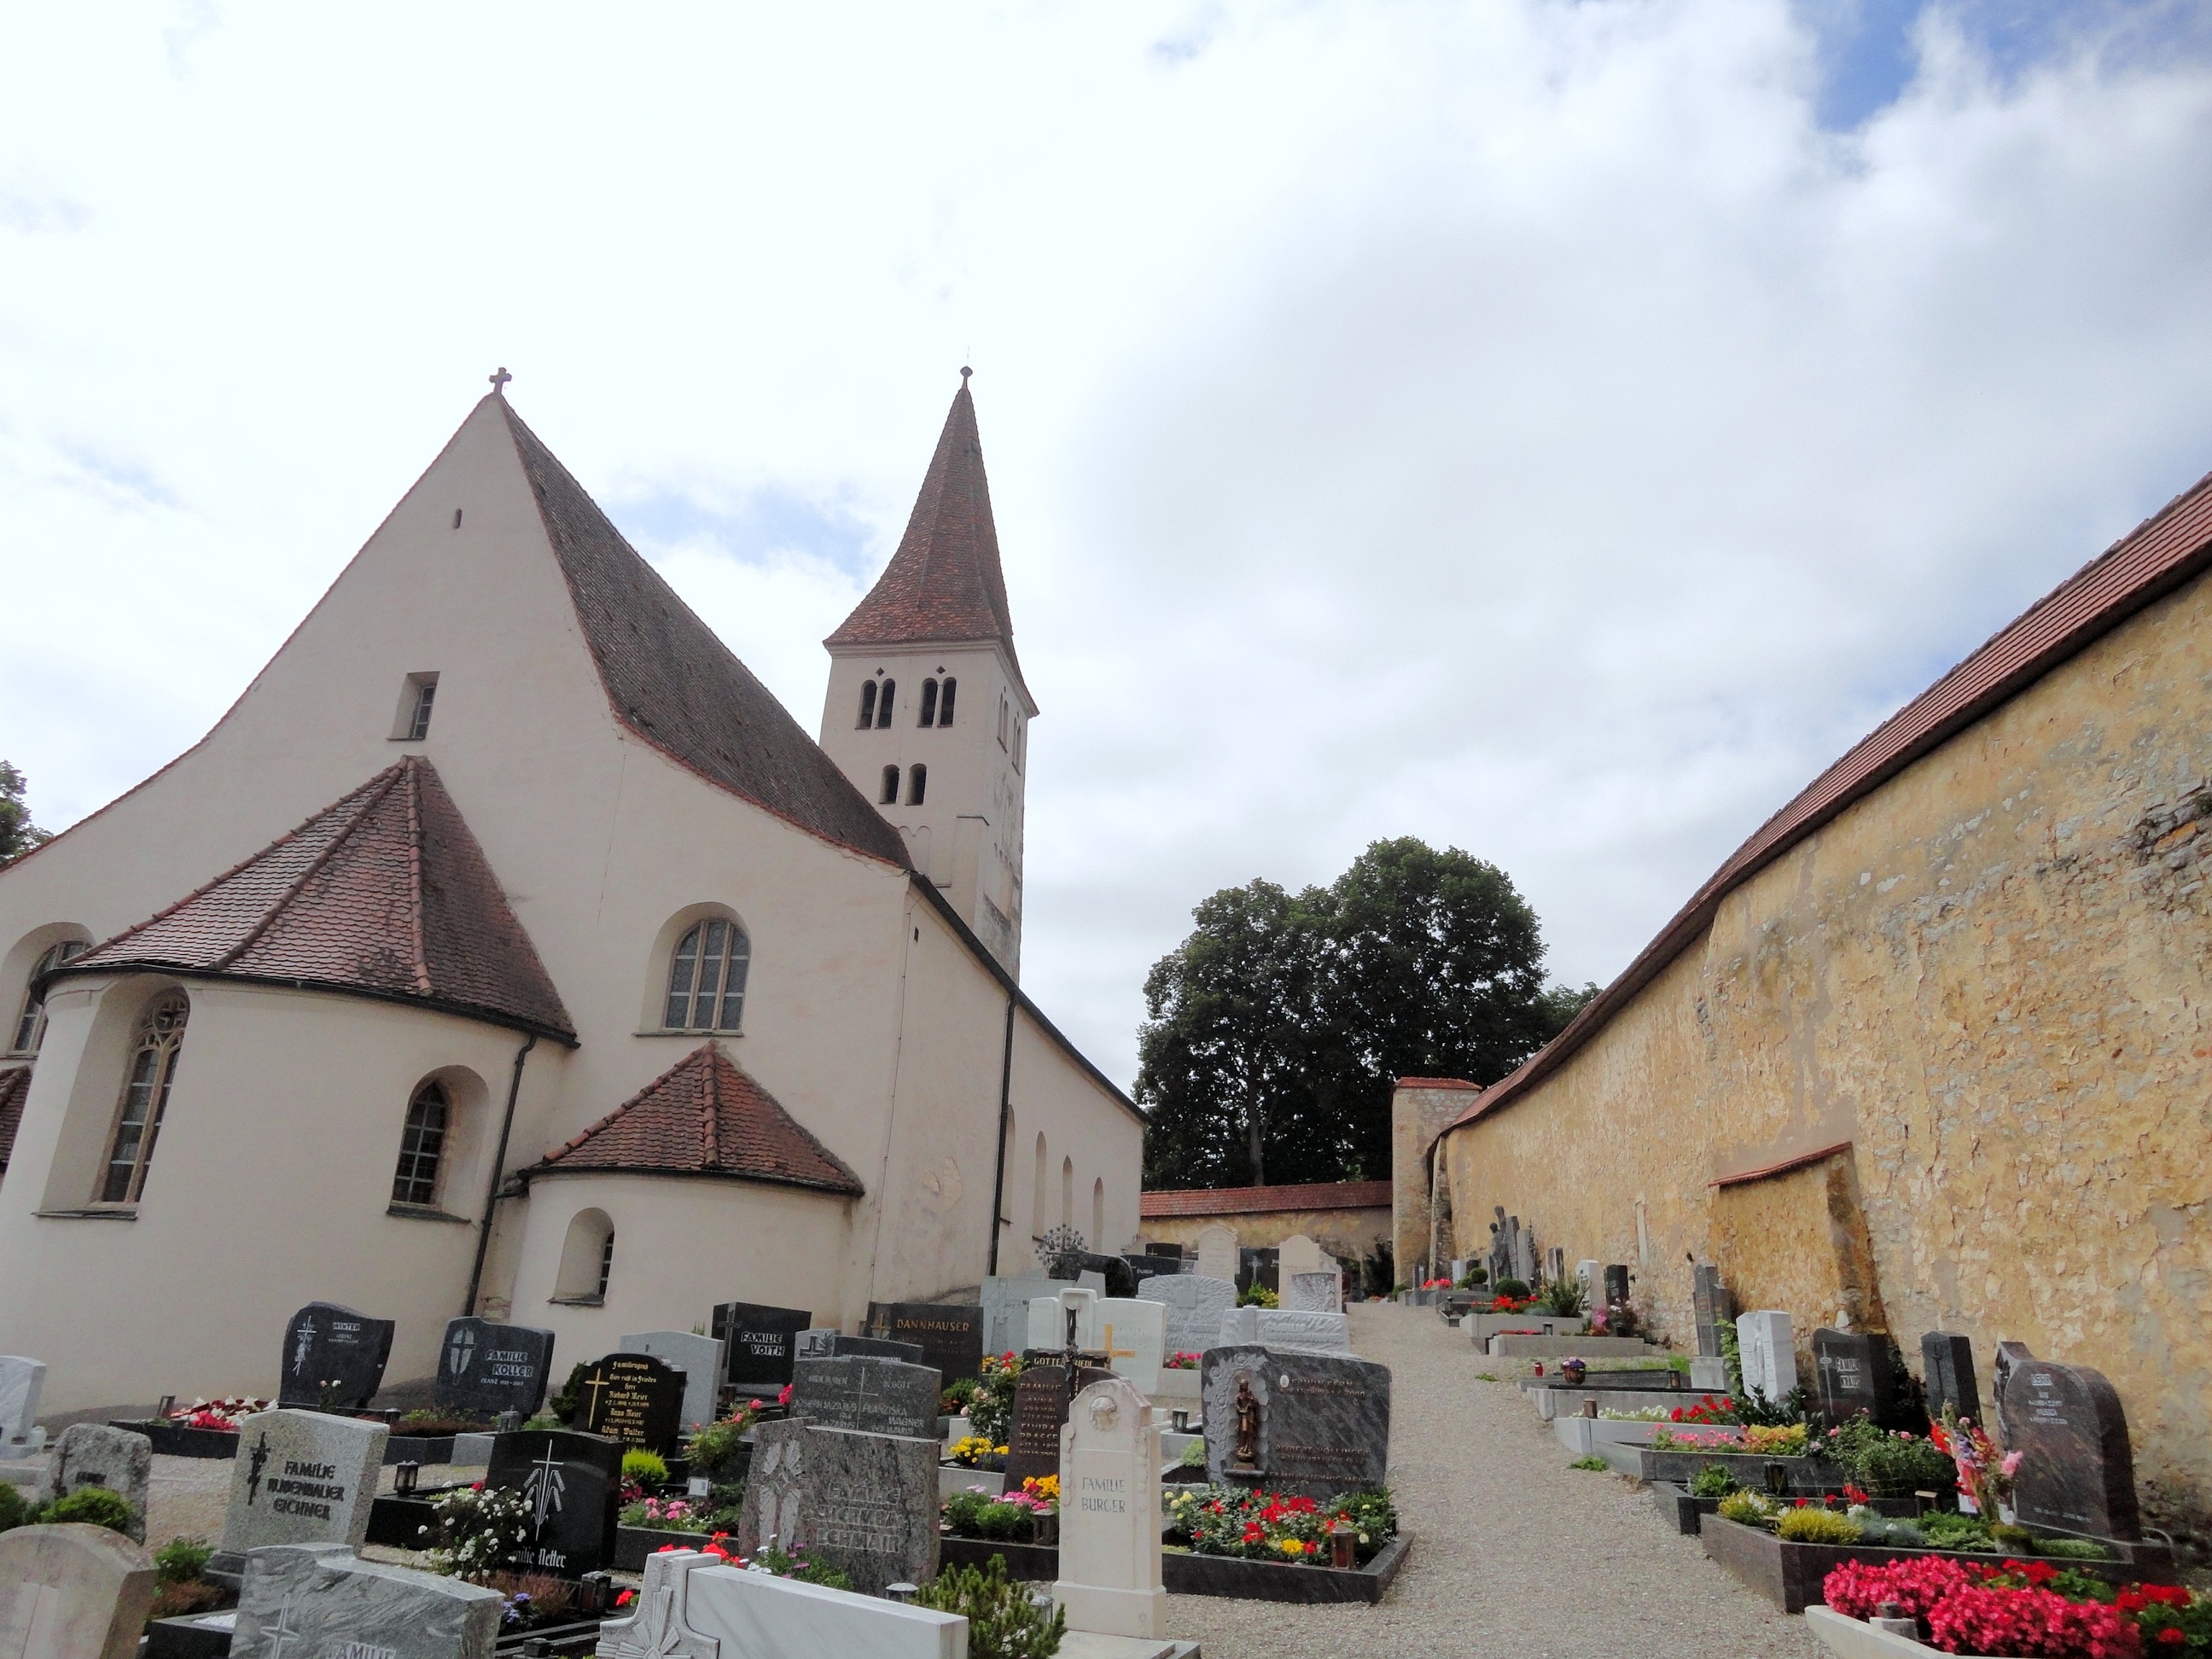
town, building, village, church, chapel, tourism, place of worship, tours, historical city, altm hltal nature park, greding